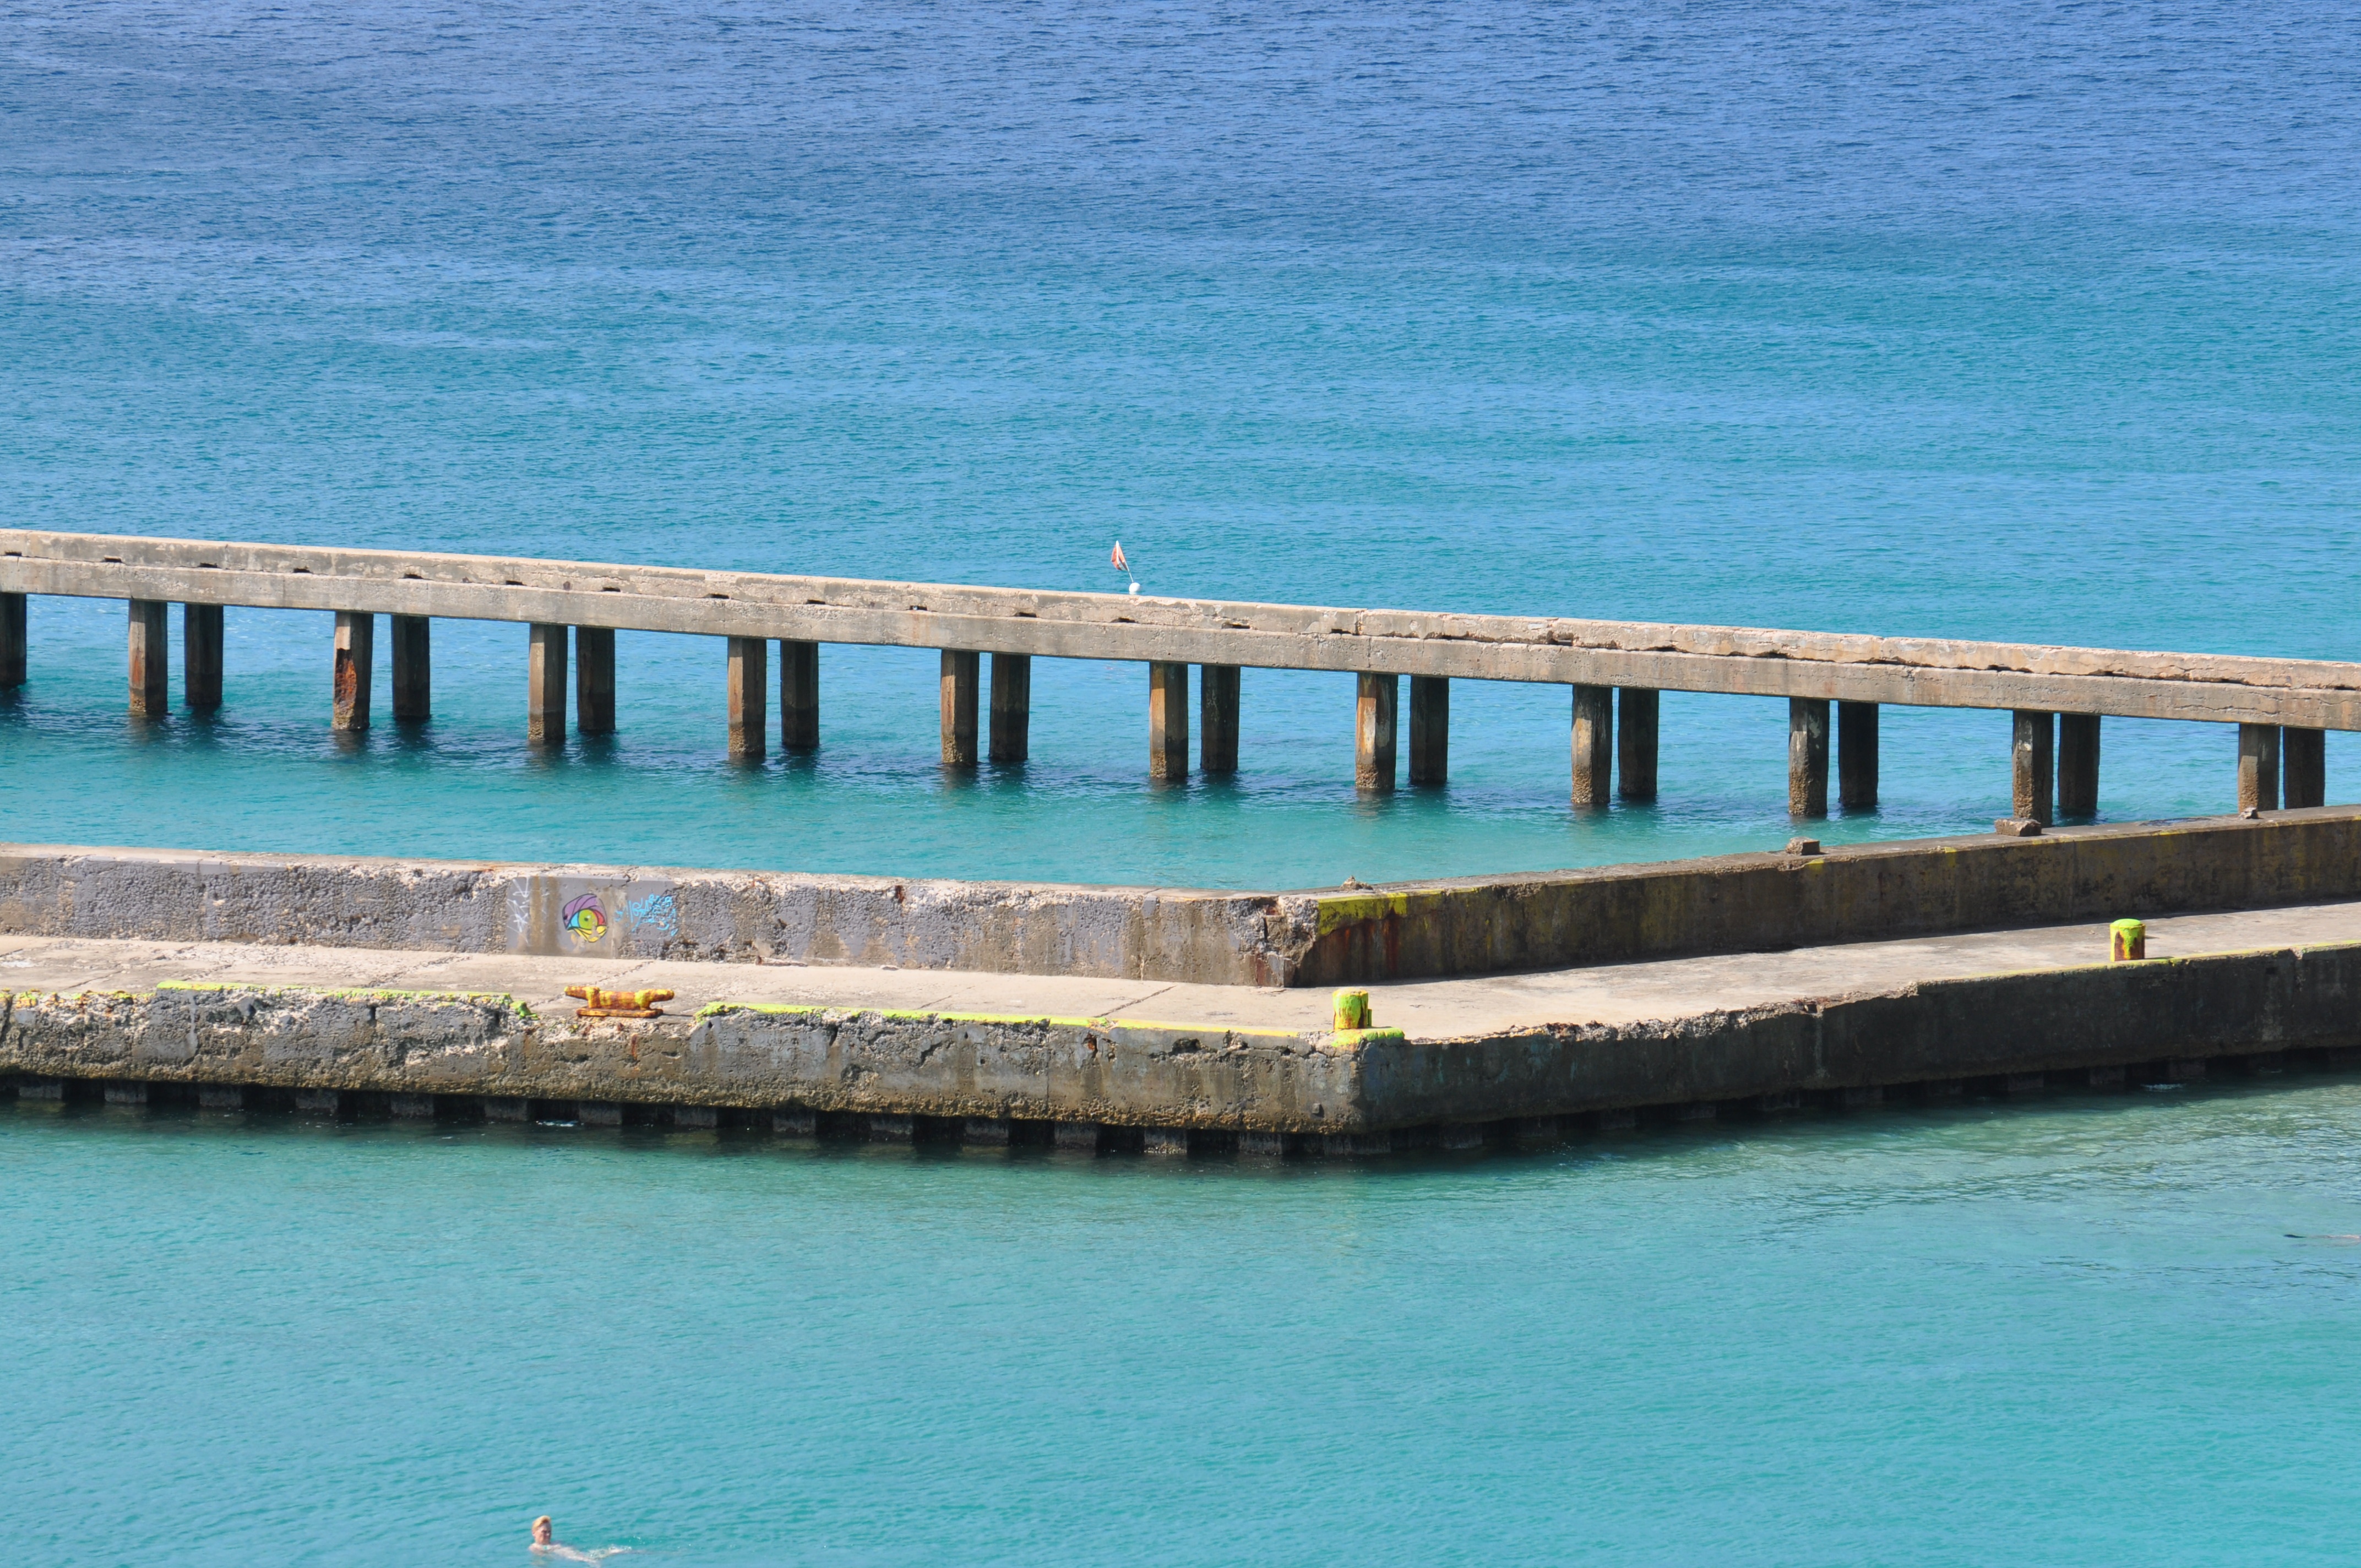
sea, coast, water, ocean, dock, bridge, shore, pier, vacation, green, bay, blue, channel, breakwater, pir, puerto rico, nonbuilding structure